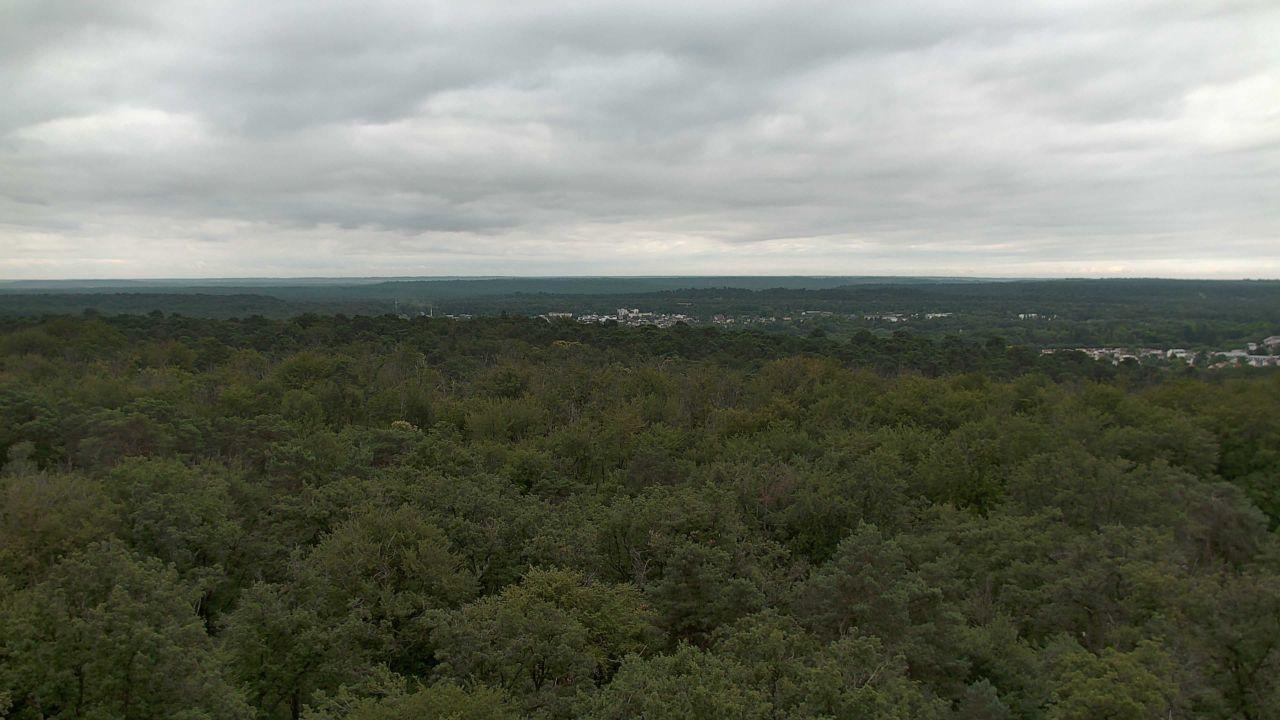
Fire: no
Smoke: no